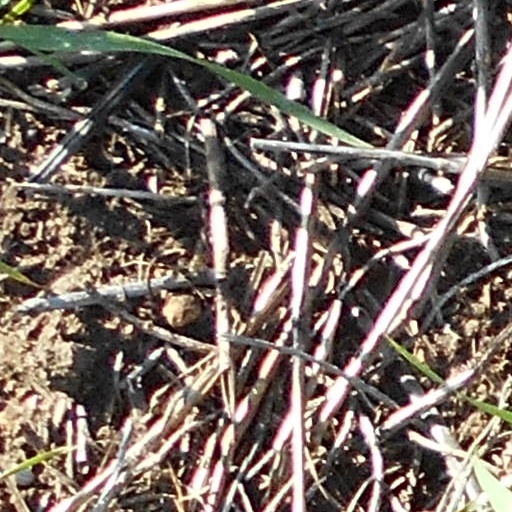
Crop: wheat